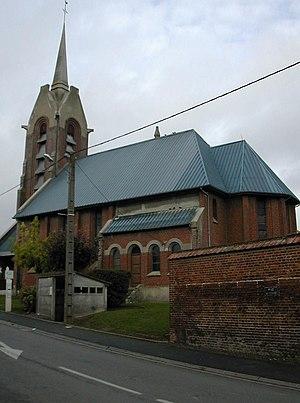
L'église Saint-Libaire d'Ayette.
Ayette est une commune française située dans le département du Pas-de-Calais en région Hauts-de-France.